Michele Frangilli

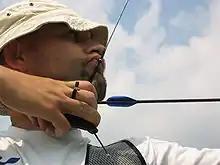

He was born in Gallarate. He competed at the 1996 Summer Olympics in men's individual archery, finishing in 6th place and winning the bronze medal in the team event. He also competed at the 2000 Summer Olympics in men's individual archery, finishing in 10th place and winning the silver medal in the team event. In 2003 he has won the World Target Archery Championships for Recurve (Olympic) Division in New York.